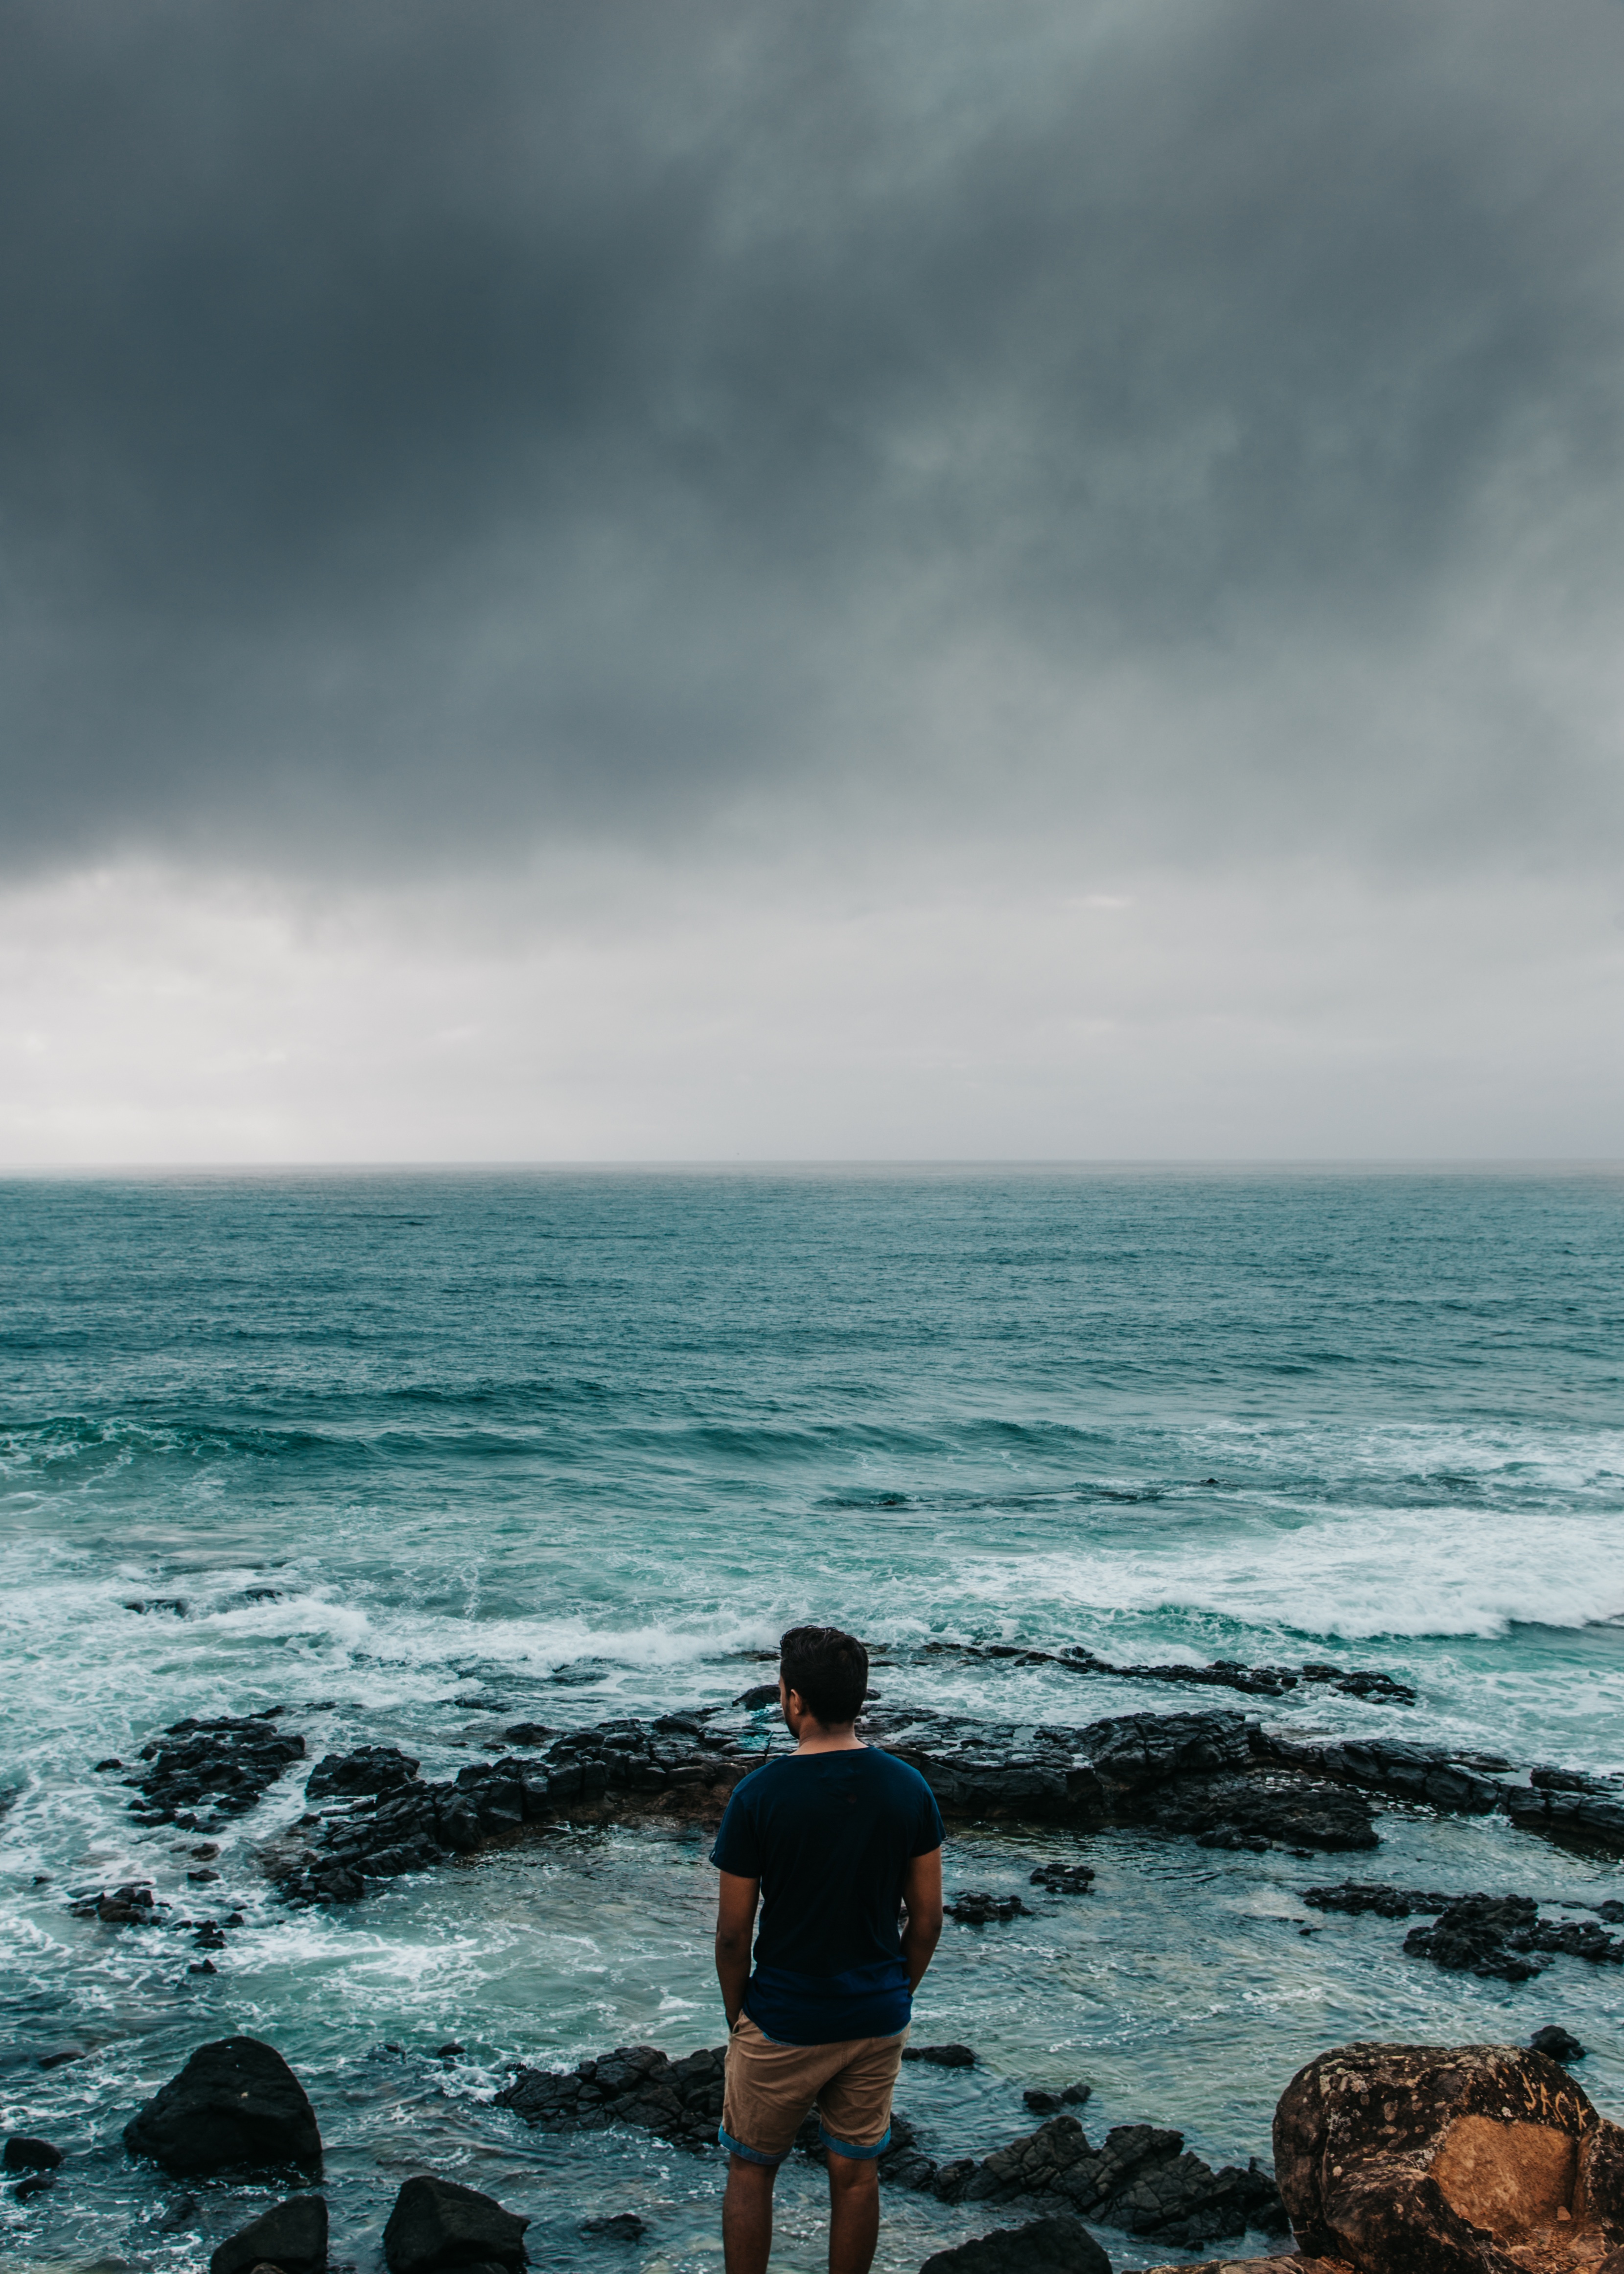
beach, sea, coast, sand, rock, ocean, horizon, cloud, sky, shore, wave, body of water, cape, wind wave